List of birds of the Philippines

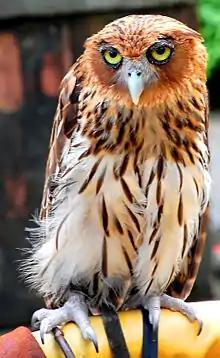
Philippine eagle-owl, "Bubo philippensis"

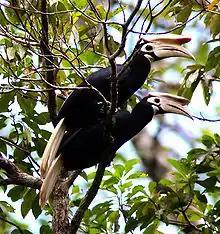
Palawan hornbill, endemic to the Philippines, usually travels in pairs or in small noisy groups

The family Trogonidae includes trogons and quetzals. Found in tropical woodlands worldwide, they feed on insects and fruit, and their broad bills and weak legs reflect their diet and arboreal habits. Although their flight is fast, they are reluctant to fly any distance. Trogons have soft, often colorful, feathers with distinctive male and female plumage.